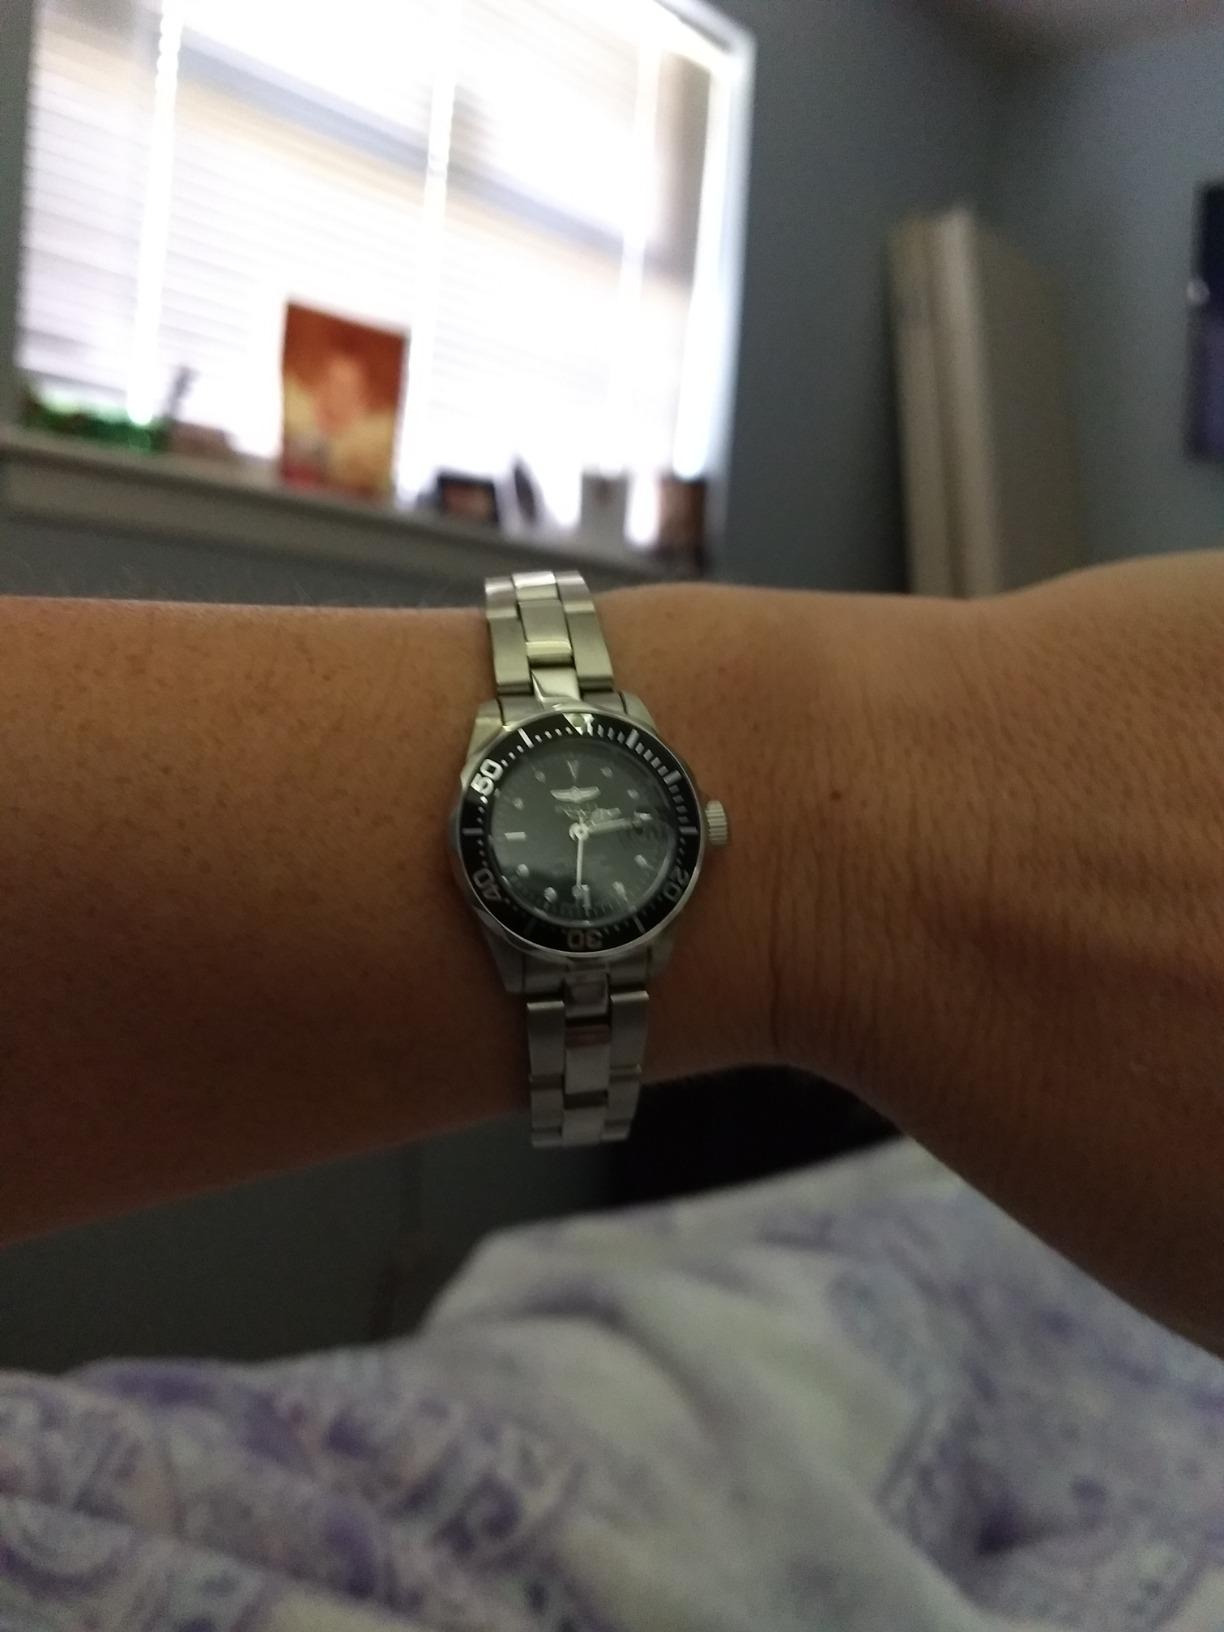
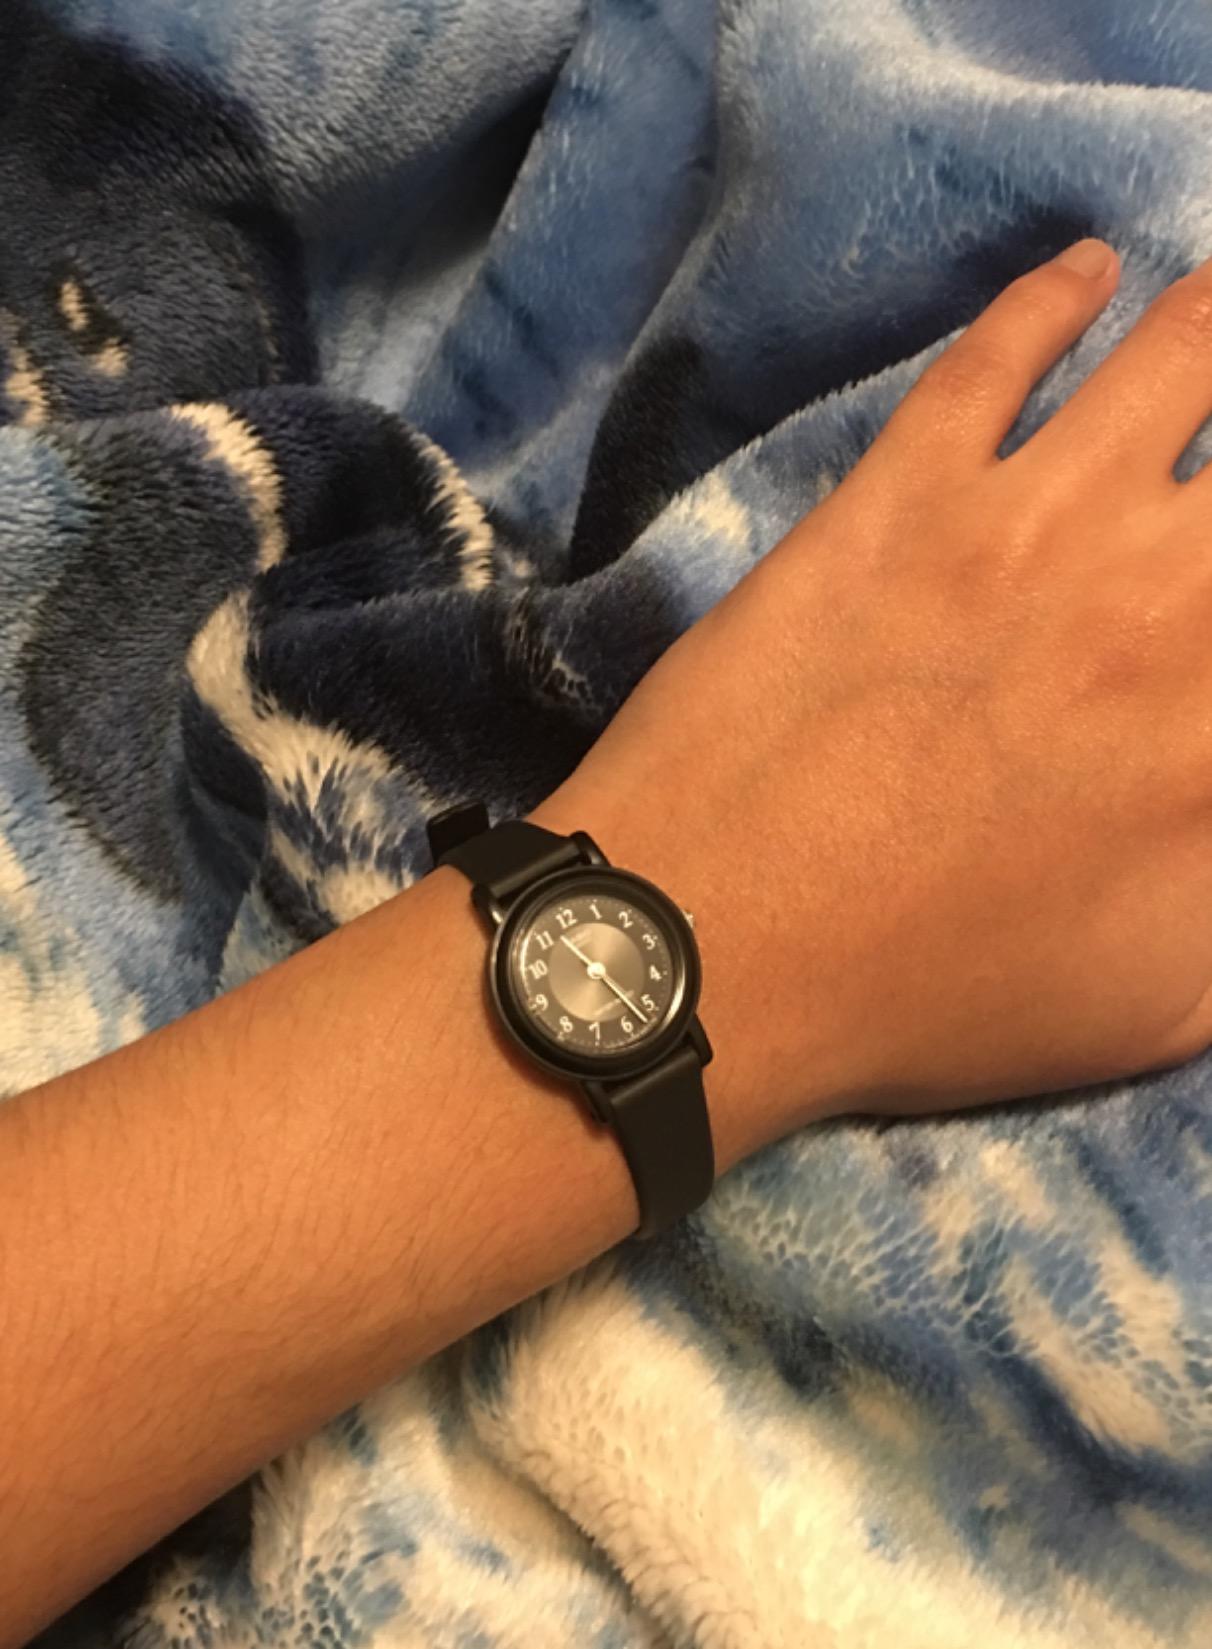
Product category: accessories_watch
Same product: no